Santhosh George Kulangara

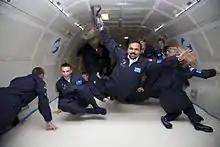
Santhosh George Kulangara on a reduced-gravity aircraft flight with Zero Gravity Corporation in 2007

Described in some outlets as 'India's first space tourist', he was the first Indian included among a group of people who paid to make a suborbital trip in a spaceship as part of the Virgin Galactic space tourism initiative. He was selected for the trip in early 2007, and undertook a "zero gravity experience" later in 2007.